Sophia Bush

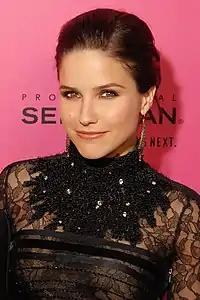
Bush at the Hollywood Style Awards, October 10, 2009

In February 2012, it was reported that Bush had joined the cast of the upcoming CBS sitcom "Partners". Premiering on September 24, 2012, the series ran for a single season until November, when it was announced that the series had been canceled after six episodes. The remaining seven episodes of the series' initial thirteen-episode order remain unaired in the United States, though they were later aired by various international outlets. In 2013, Bush starred in Passion Pit's "Carried Away" music video, which debuted on February 14. That same year, she was cast in a main role in the television pilot "Hatfields & McCoys", but the project failed to be picked up to series.